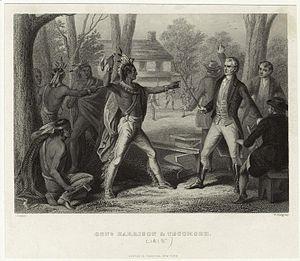
Cette page concerne des événements d'actualité qui se sont produits durant l'année 1810 du calendrier grégorien aux États-Unis.
La guerre de Tecumseh ou rébellion de Tecumseh est un conflit entre les États-Unis et une confédération d'Amérindiens conduits par le chef shawnee Tecumseh dans le Territoire de l'Indiana. Bien que l'on considère souvent que le conflit a atteint son point culminant avec la victoire de William Henry Harrison à la bataille de Tippecanoe en 1811, la guerre de Tecumseh a en fait continué pendant la guerre anglo-américaine de 1812 et est souvent considérée comme une partie de ce conflit plus important. Tecumseh fut tué par les Américains au cours de la bataille de la rivière Thames au Canada en 1813 et sa confédération se désagrégea. Les tribus restant sur le territoire des États-Unis signèrent des traités et furent contraintes de vendre leurs terres et de se déplacer à l'ouest dans les années 1830. Dans un contexte à long terme, les historiens situent la guerre de Tecumseh comme l'ultime conflit de la guerre de Soixante Ans, résultant en la conquête de la région des Grands Lacs par les Européens.
Tecumseh était un chef de la tribu des Chaouanons. Son nom Tekoomsē signifie littéralement « Jaguar céleste » ou « Étoile filante ».
William Henry Harrison, né le 9 février 1773 à la plantation de Berkeley et mort le 4 avril 1841 à Washington, D.C., est un militaire, diplomate et homme d'État américain, 9ᵉ président des États-Unis.
États-Unis : Tecumseh rencontre William Henry Harrison à Vincennes où il demande l'annulation du Second traité de Fort Wayne du 30 septembre 1809 sous peine de s'allier aux Britanniques, ce qu'il fera.